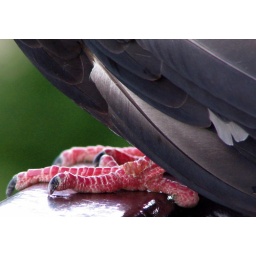
A pigeon on my balcony in Montreal. Pigeon feet are cool.